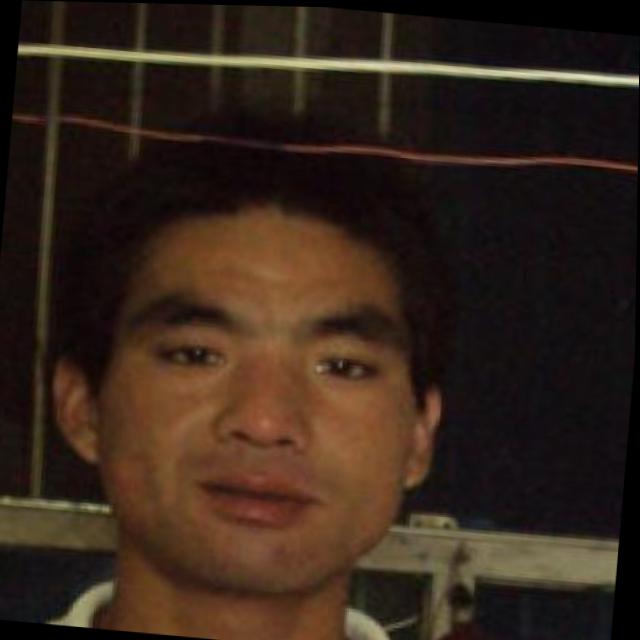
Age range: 21-44